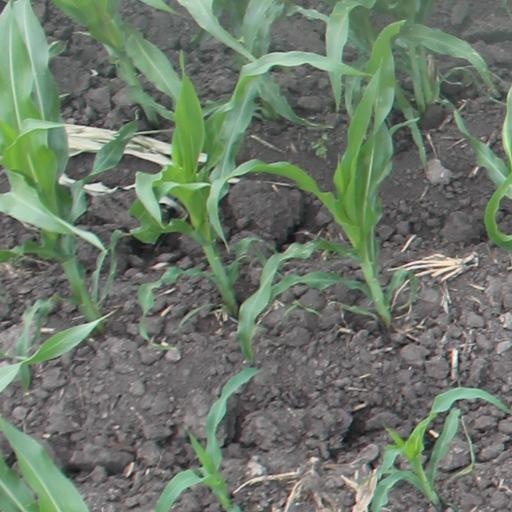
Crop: maize; corn